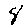
Label: 8